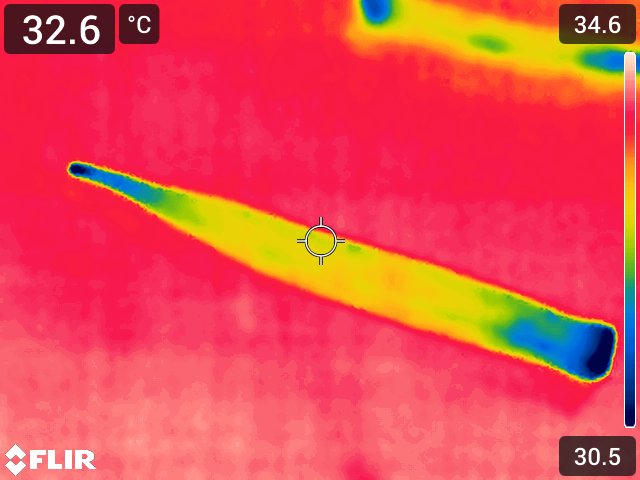
Maturity: over_matured